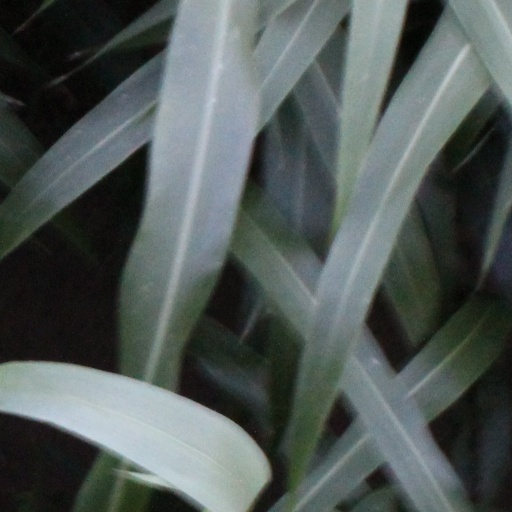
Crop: sorghum